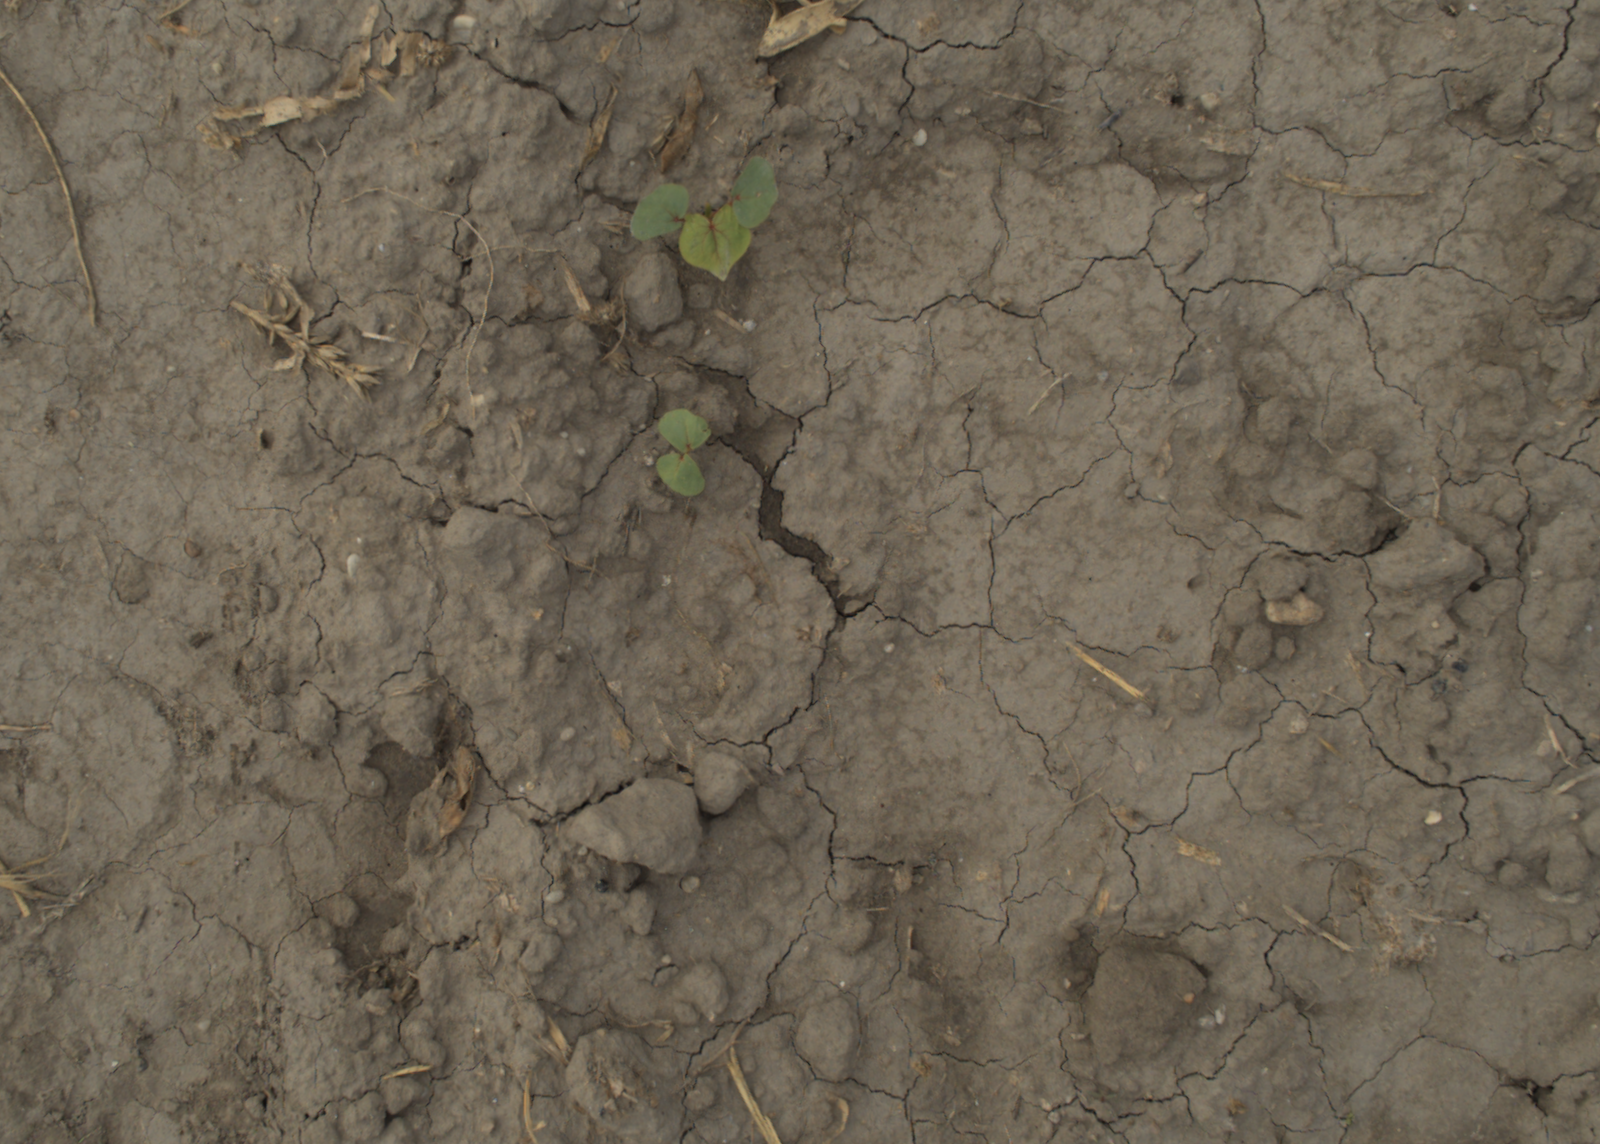
Capture date: 21.09.2021 10:59:42
Weather: mixed
Wind: light
Seeding date: 02.09.2021
Plant canopy height (mm): 962